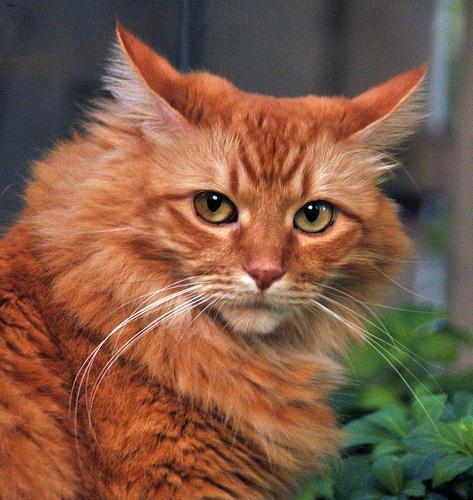
Maine Coon